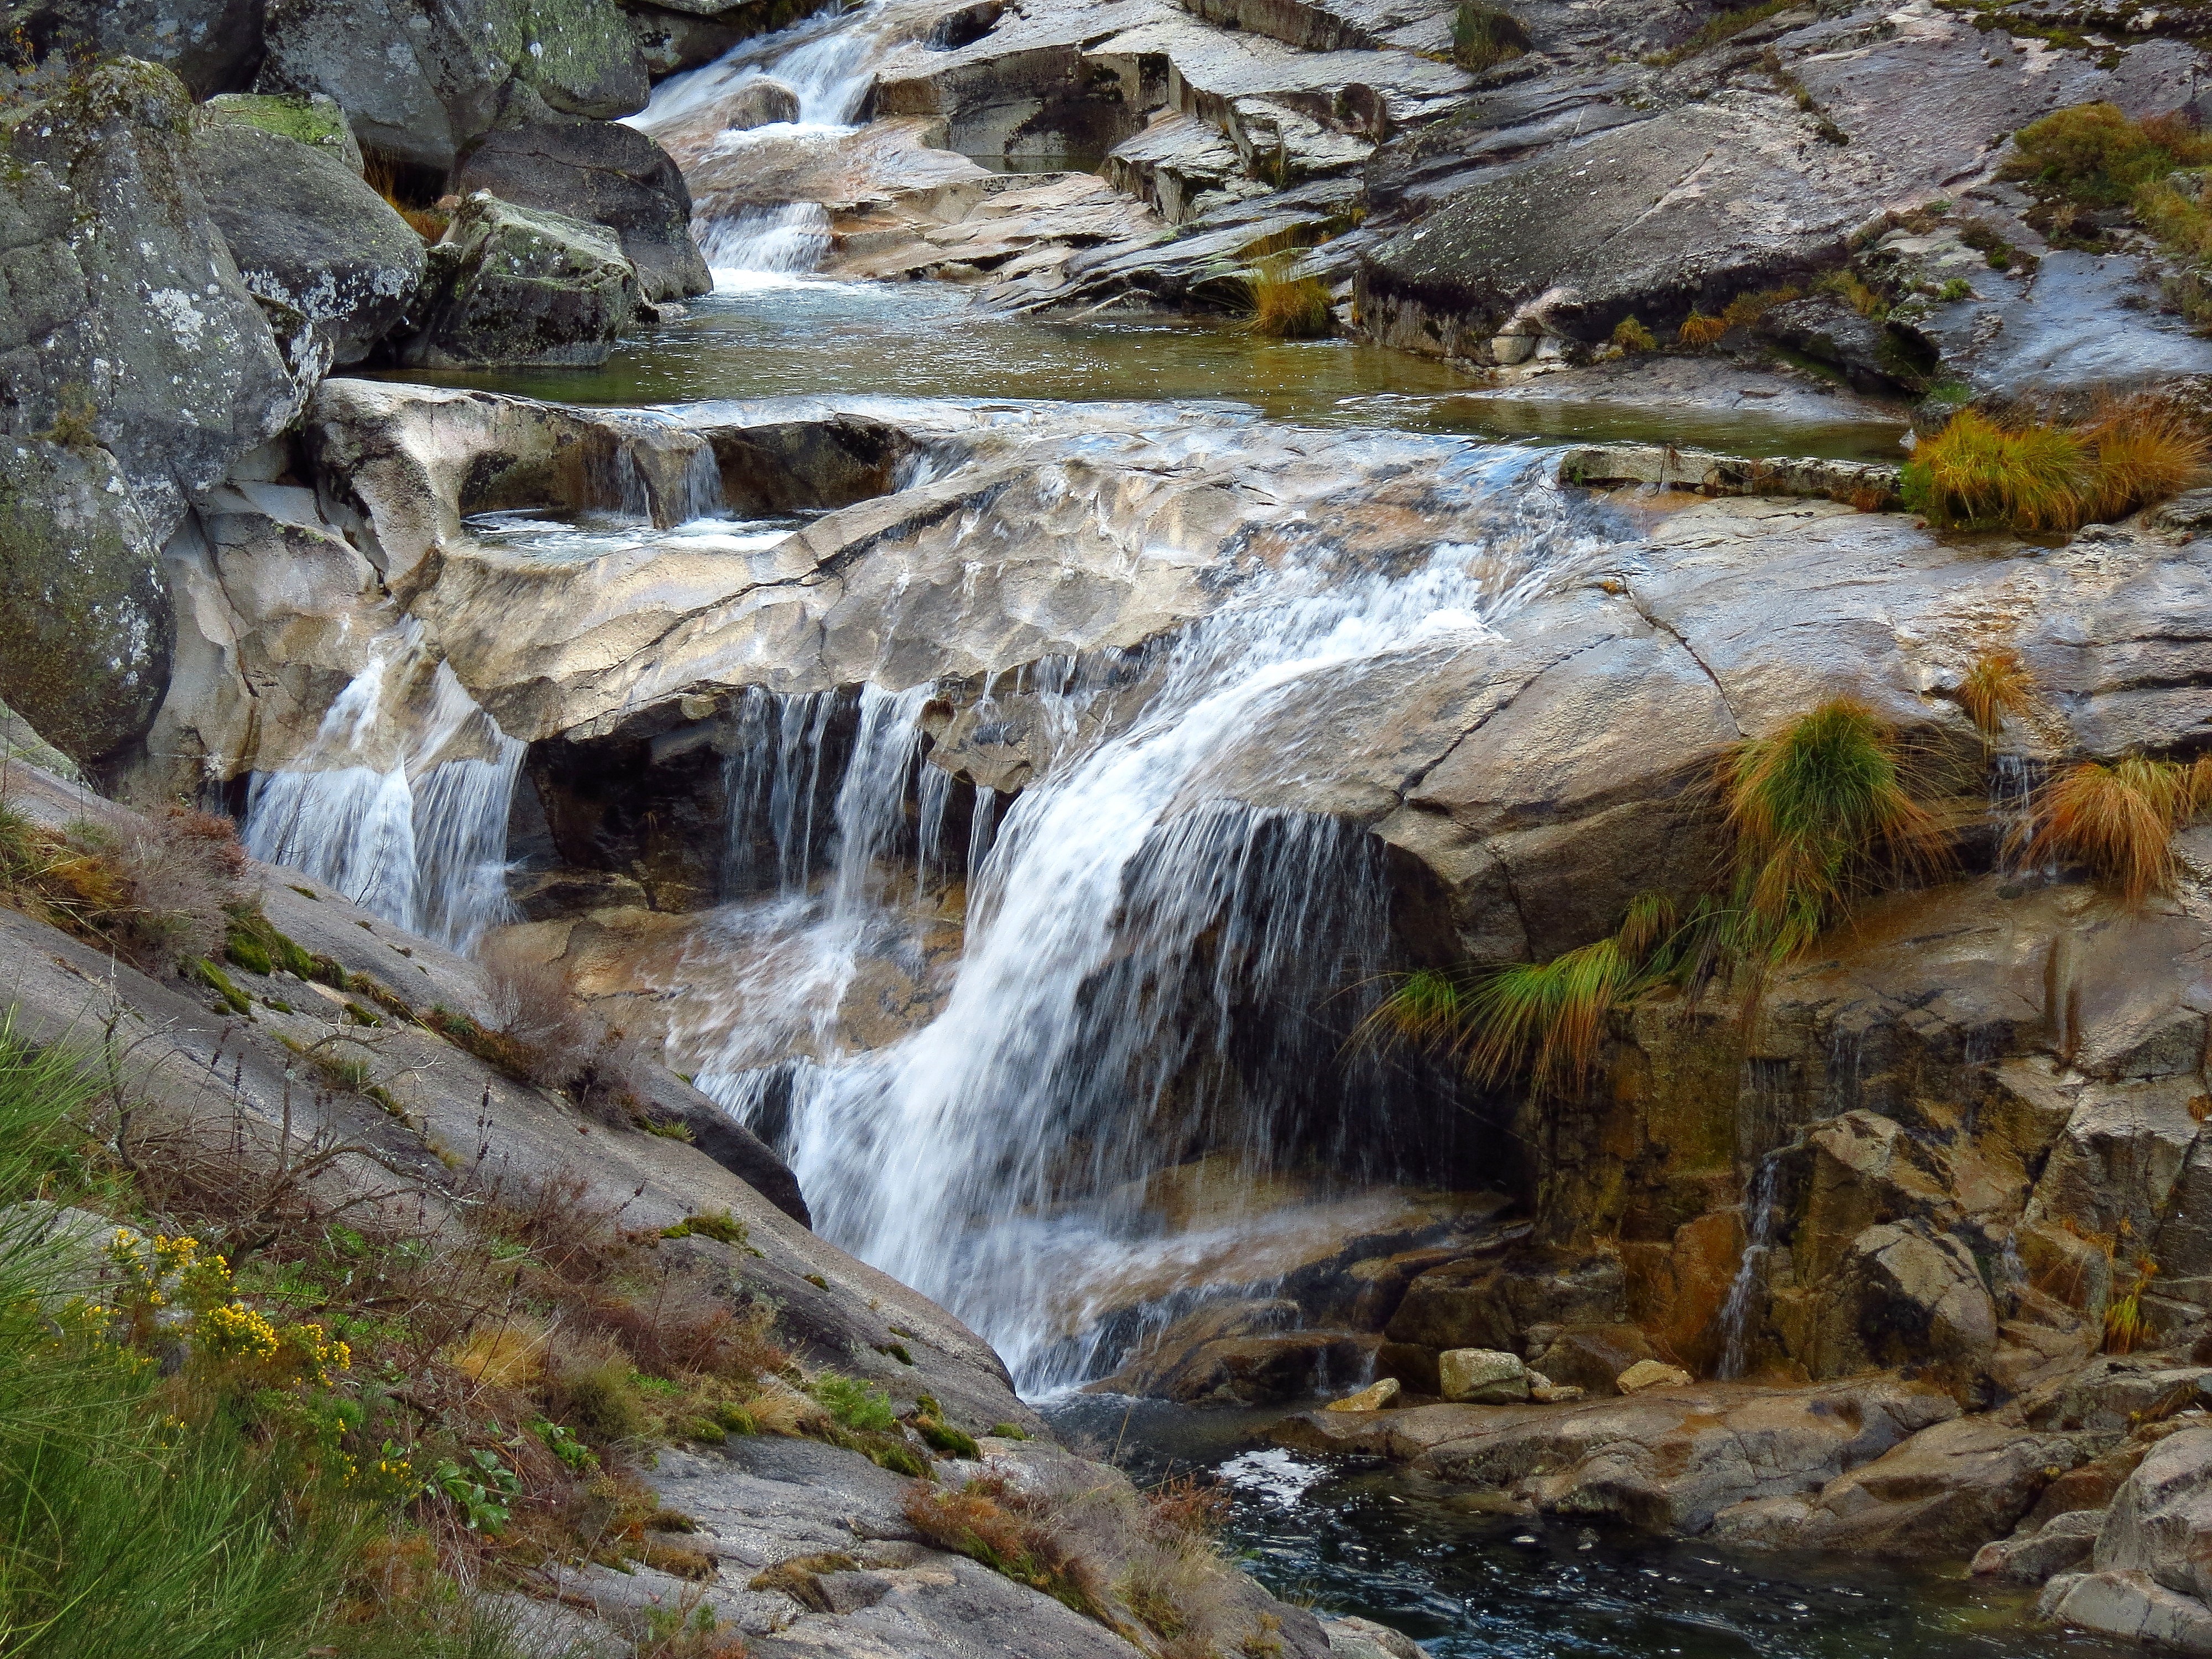
landscape, water, nature, rock, waterfall, creek, river, valley, stream, autumn, rapid, body of water, spain, naturaleza, wasserfall, espaa, galicia, pontevedra, paisajes, lanscape, water feature, watercourse, ggl1, gaby1, alama, liares, canonsx40hs, roxesta